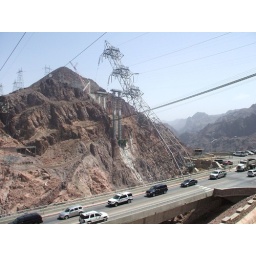
This is a bypass bridge that they are building over Hoover Dam - it's crazy.